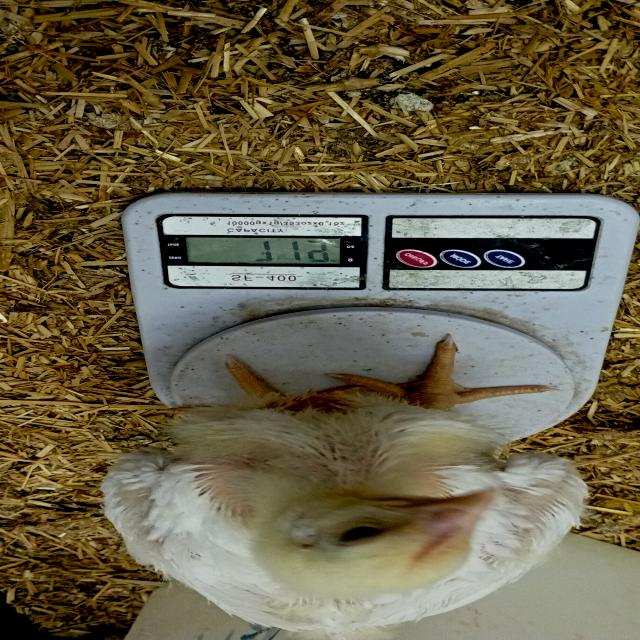
Weight: 719 g